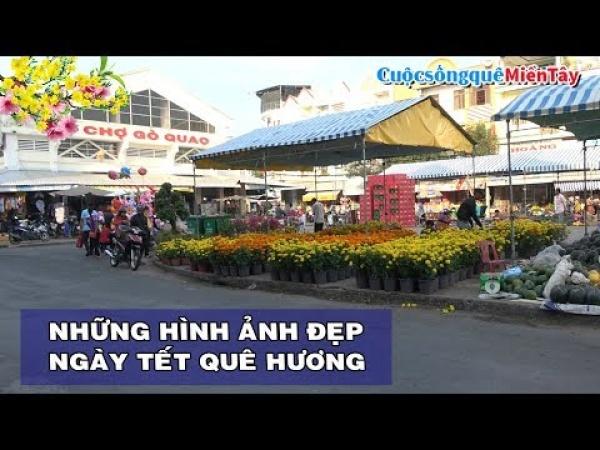
có nhiều chậu hoa hiện diện ở bên lề đường